Carol (music)

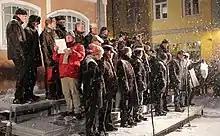
Singing carols during the 2014 Declaration of Christmas Peace in Porvoo, Finland

In modern times, songs that may once have been regarded as carols are now no longer classified as such (especially Christmas songs), even those that retain the traditional attributes of a carol – celebrating a seasonal topic, alternating verses and chorus, and danceable music.